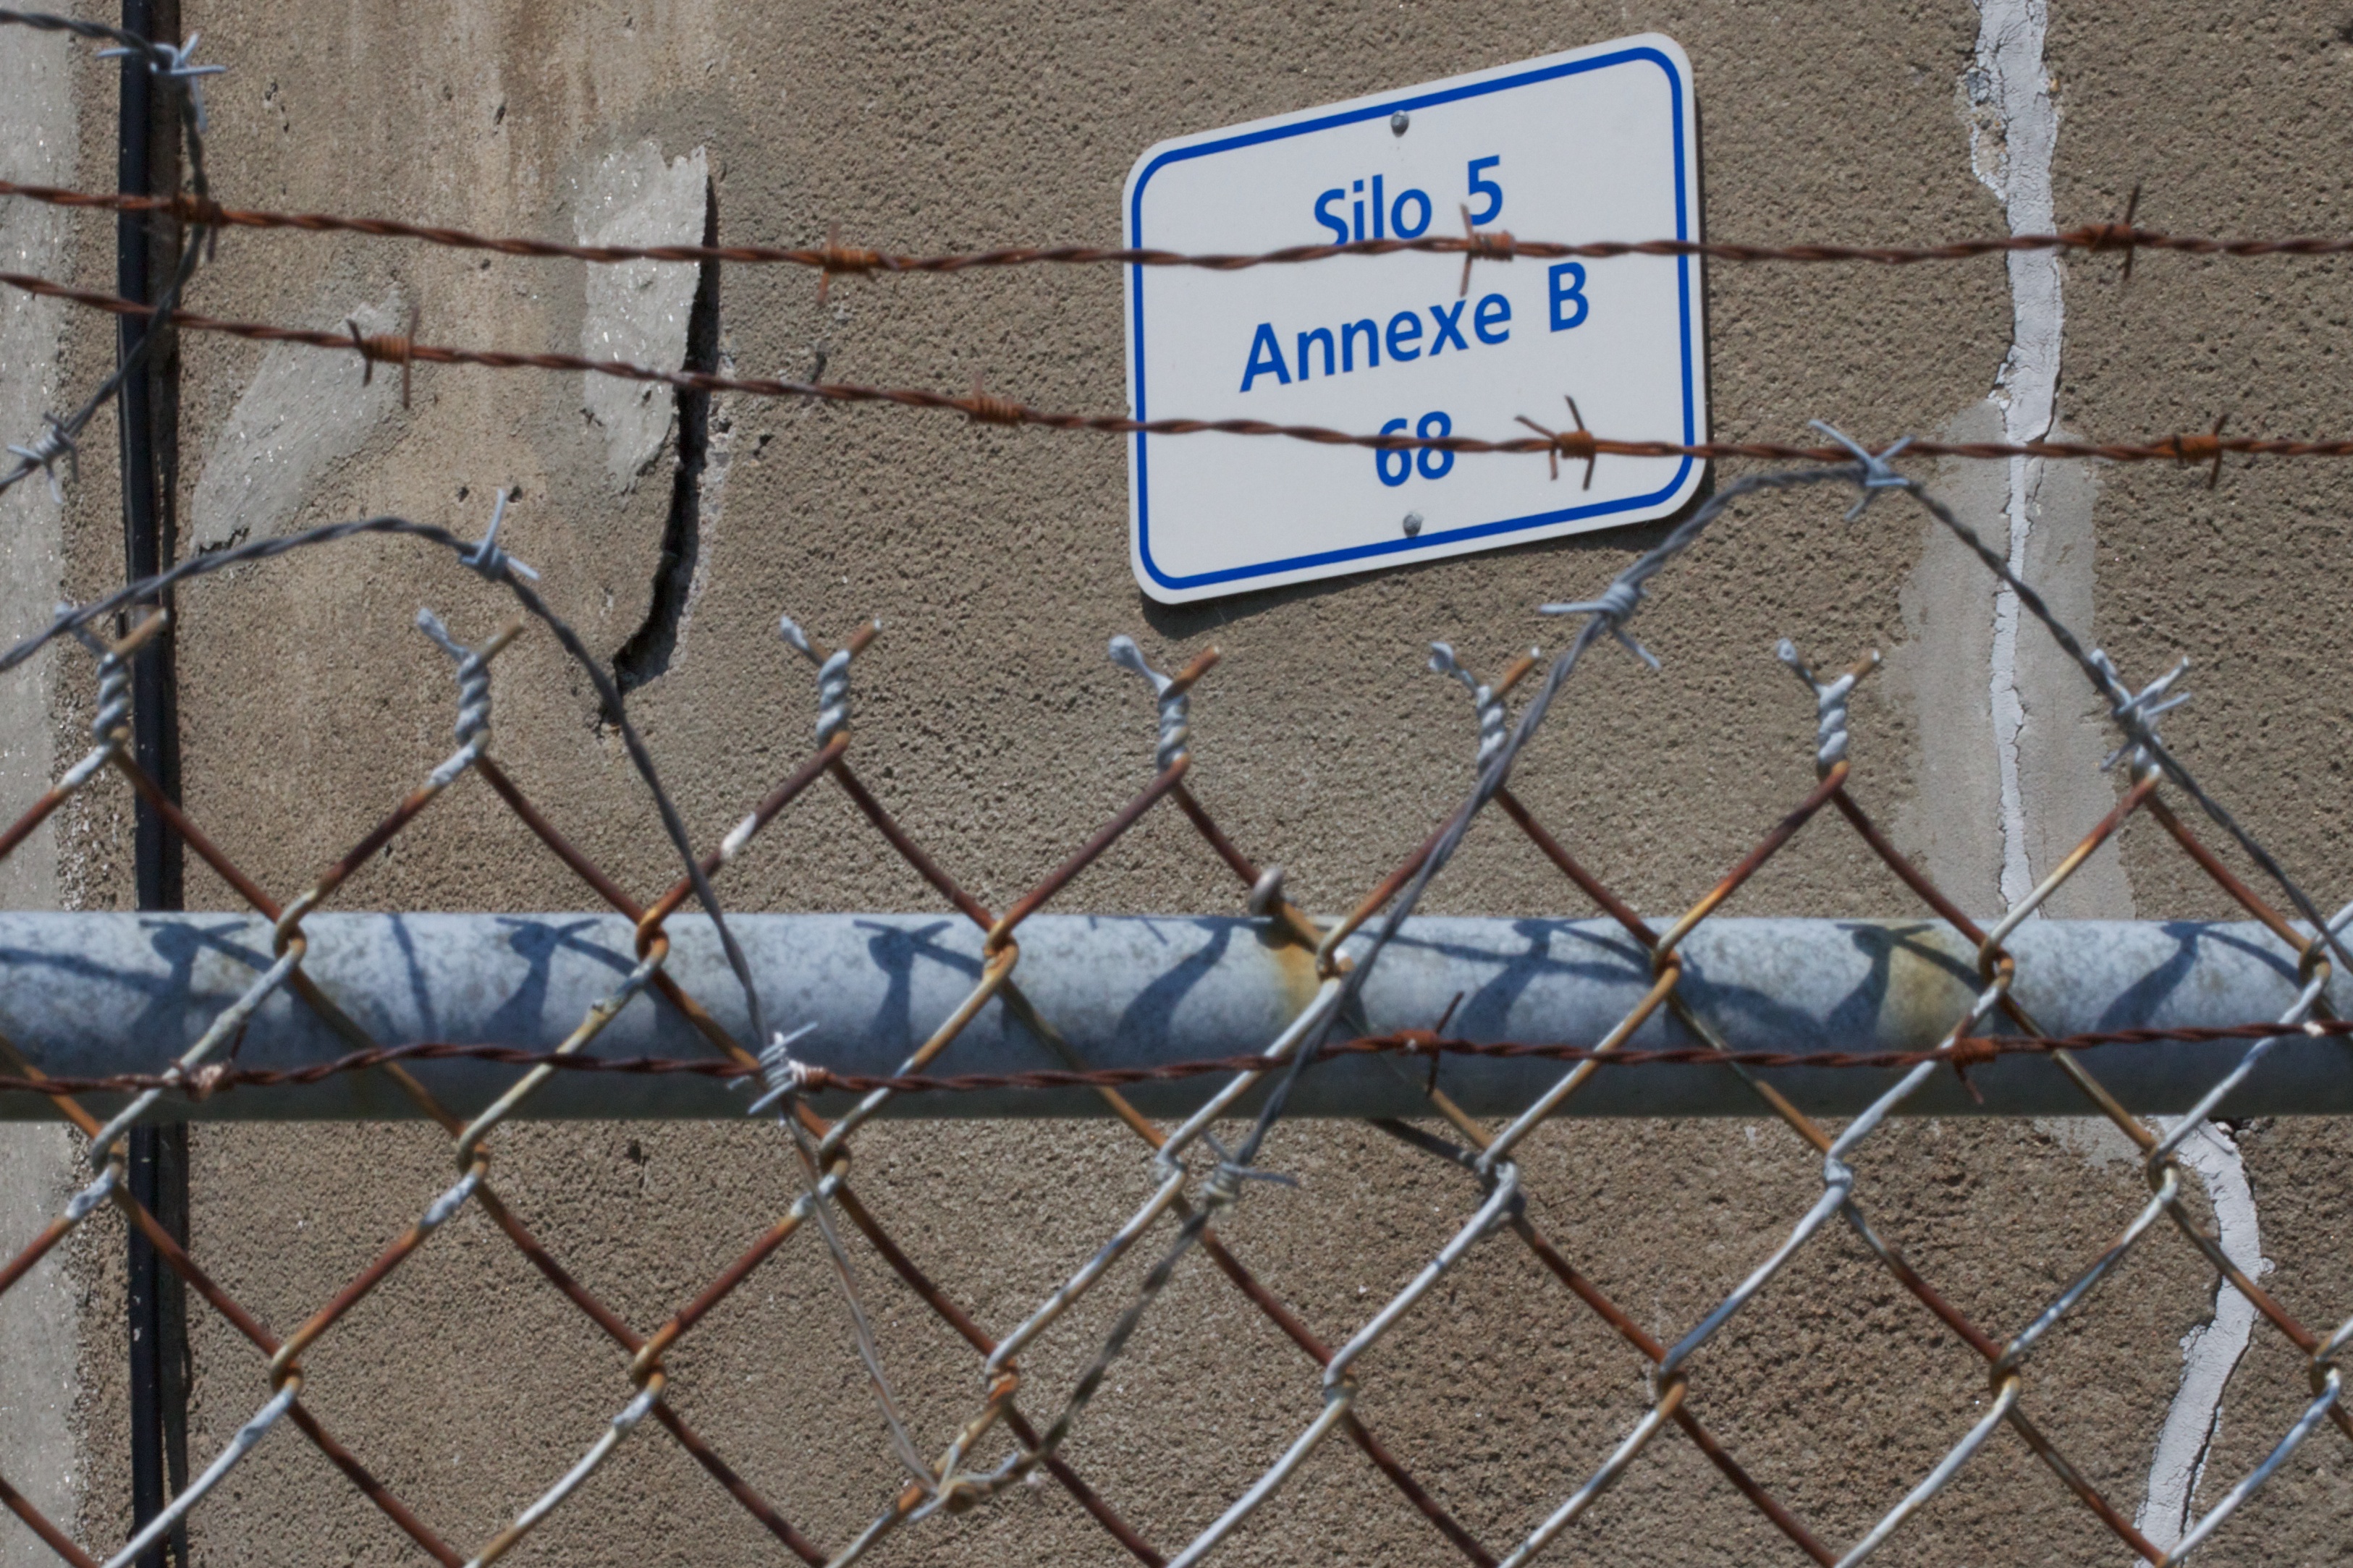
fence, wall, sign, line, blue, art, net, iron, shape, outdoor structure, chain link fencing, home fencing